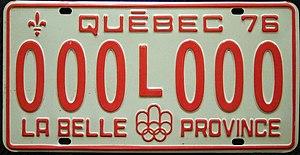
Cet article traite des événements qui se sont produits durant l'année 1976 au Québec.